2008 financial crisis

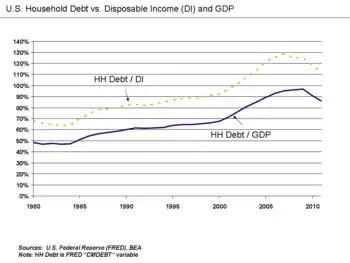
Household debt relative to disposable income and GDP

The relaxing of credit lending standards by investment banks and commercial banks allowed for a significant increase in subprime lending. Subprime had not become less risky; Wall Street just accepted this higher risk.